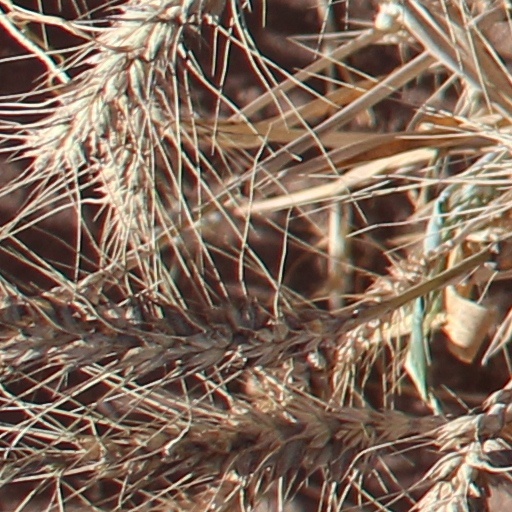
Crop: wheat